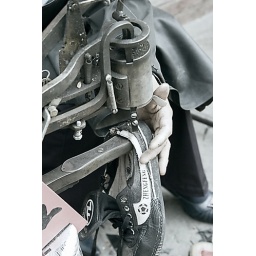
Shoe repair in WeiShang. WeiShang is about a one hour bus ride over a mountain top from DaLi in Yunnan Province.